Poisson d'or (novel)

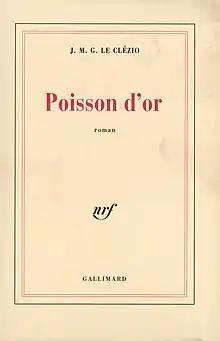
1997 Gallimard 'Collection Blanche' edition

Poisson d'or (meaning "Fish of Gold" or "Gold Fish" in English) is a novel by the French Nobel laureate writer J. M. G. Le Clézio. It is the story of an African girl whose life has many adventures: a brothel in Morocco, a Spanish slum, Parisian Bohemian life, and at last a trip to America, where she fulfills her dream of becoming a jazz singer.